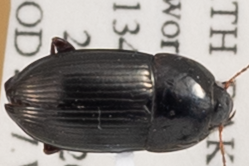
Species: Amara tenax
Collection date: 2018-05-29
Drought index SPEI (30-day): -0.458
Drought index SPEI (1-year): -0.842
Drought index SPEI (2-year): -0.1